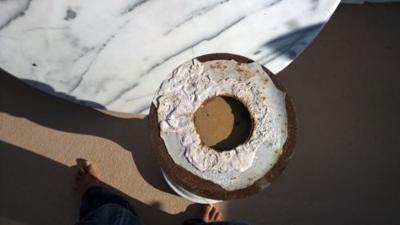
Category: table